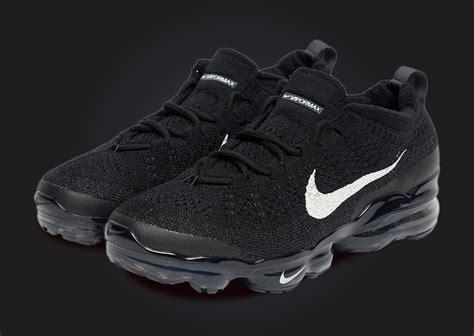
Brand: Nike
Model: Air Vapormax 2023 Flyknit